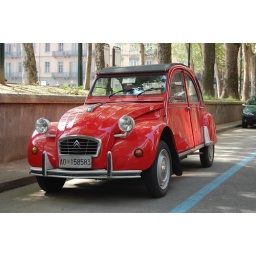
Cute car on the street in the Torino city center